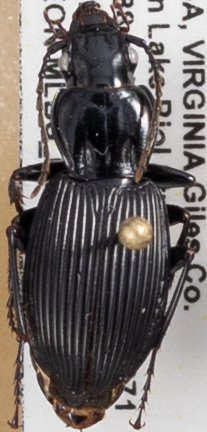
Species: Pterostichus lachrymosus
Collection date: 2021-06-15
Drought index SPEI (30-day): -0.51
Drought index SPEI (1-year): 0.718
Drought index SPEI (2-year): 1.28